Mario Been

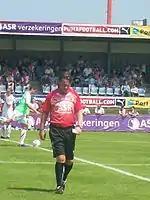
Mario Been during the first practice of Feyenoord.

Been moved to NEC, taking over from Ron de Groot. De Groot resumed his original position as an assistant-coach. Been came with ambition to return the glory years back to the club. In his first season, in 2006–07, he led the club to a tenth-place finish in the Eredivisie. With the signing of a few players during the summer of 2007, he molded a competitive and attractive team. However, the first half of the 2007–08 season did not go well for Been, as his side were sitting bottom of the league at the start of the new year. However, Been managed to remarkably change the fortunes of his team, as they went on a run which saw them eventually end eighth in the league standings. This earned the club a UEFA Cup Play-off berth against three other Dutch teams. Been got his team to play very attractive football, which resulted in plenty of goals. In the final play-off round against NAC Breda, his side won 6–0 at home, and 1–0 away. For the first time, Been had qualified a team for European competition.